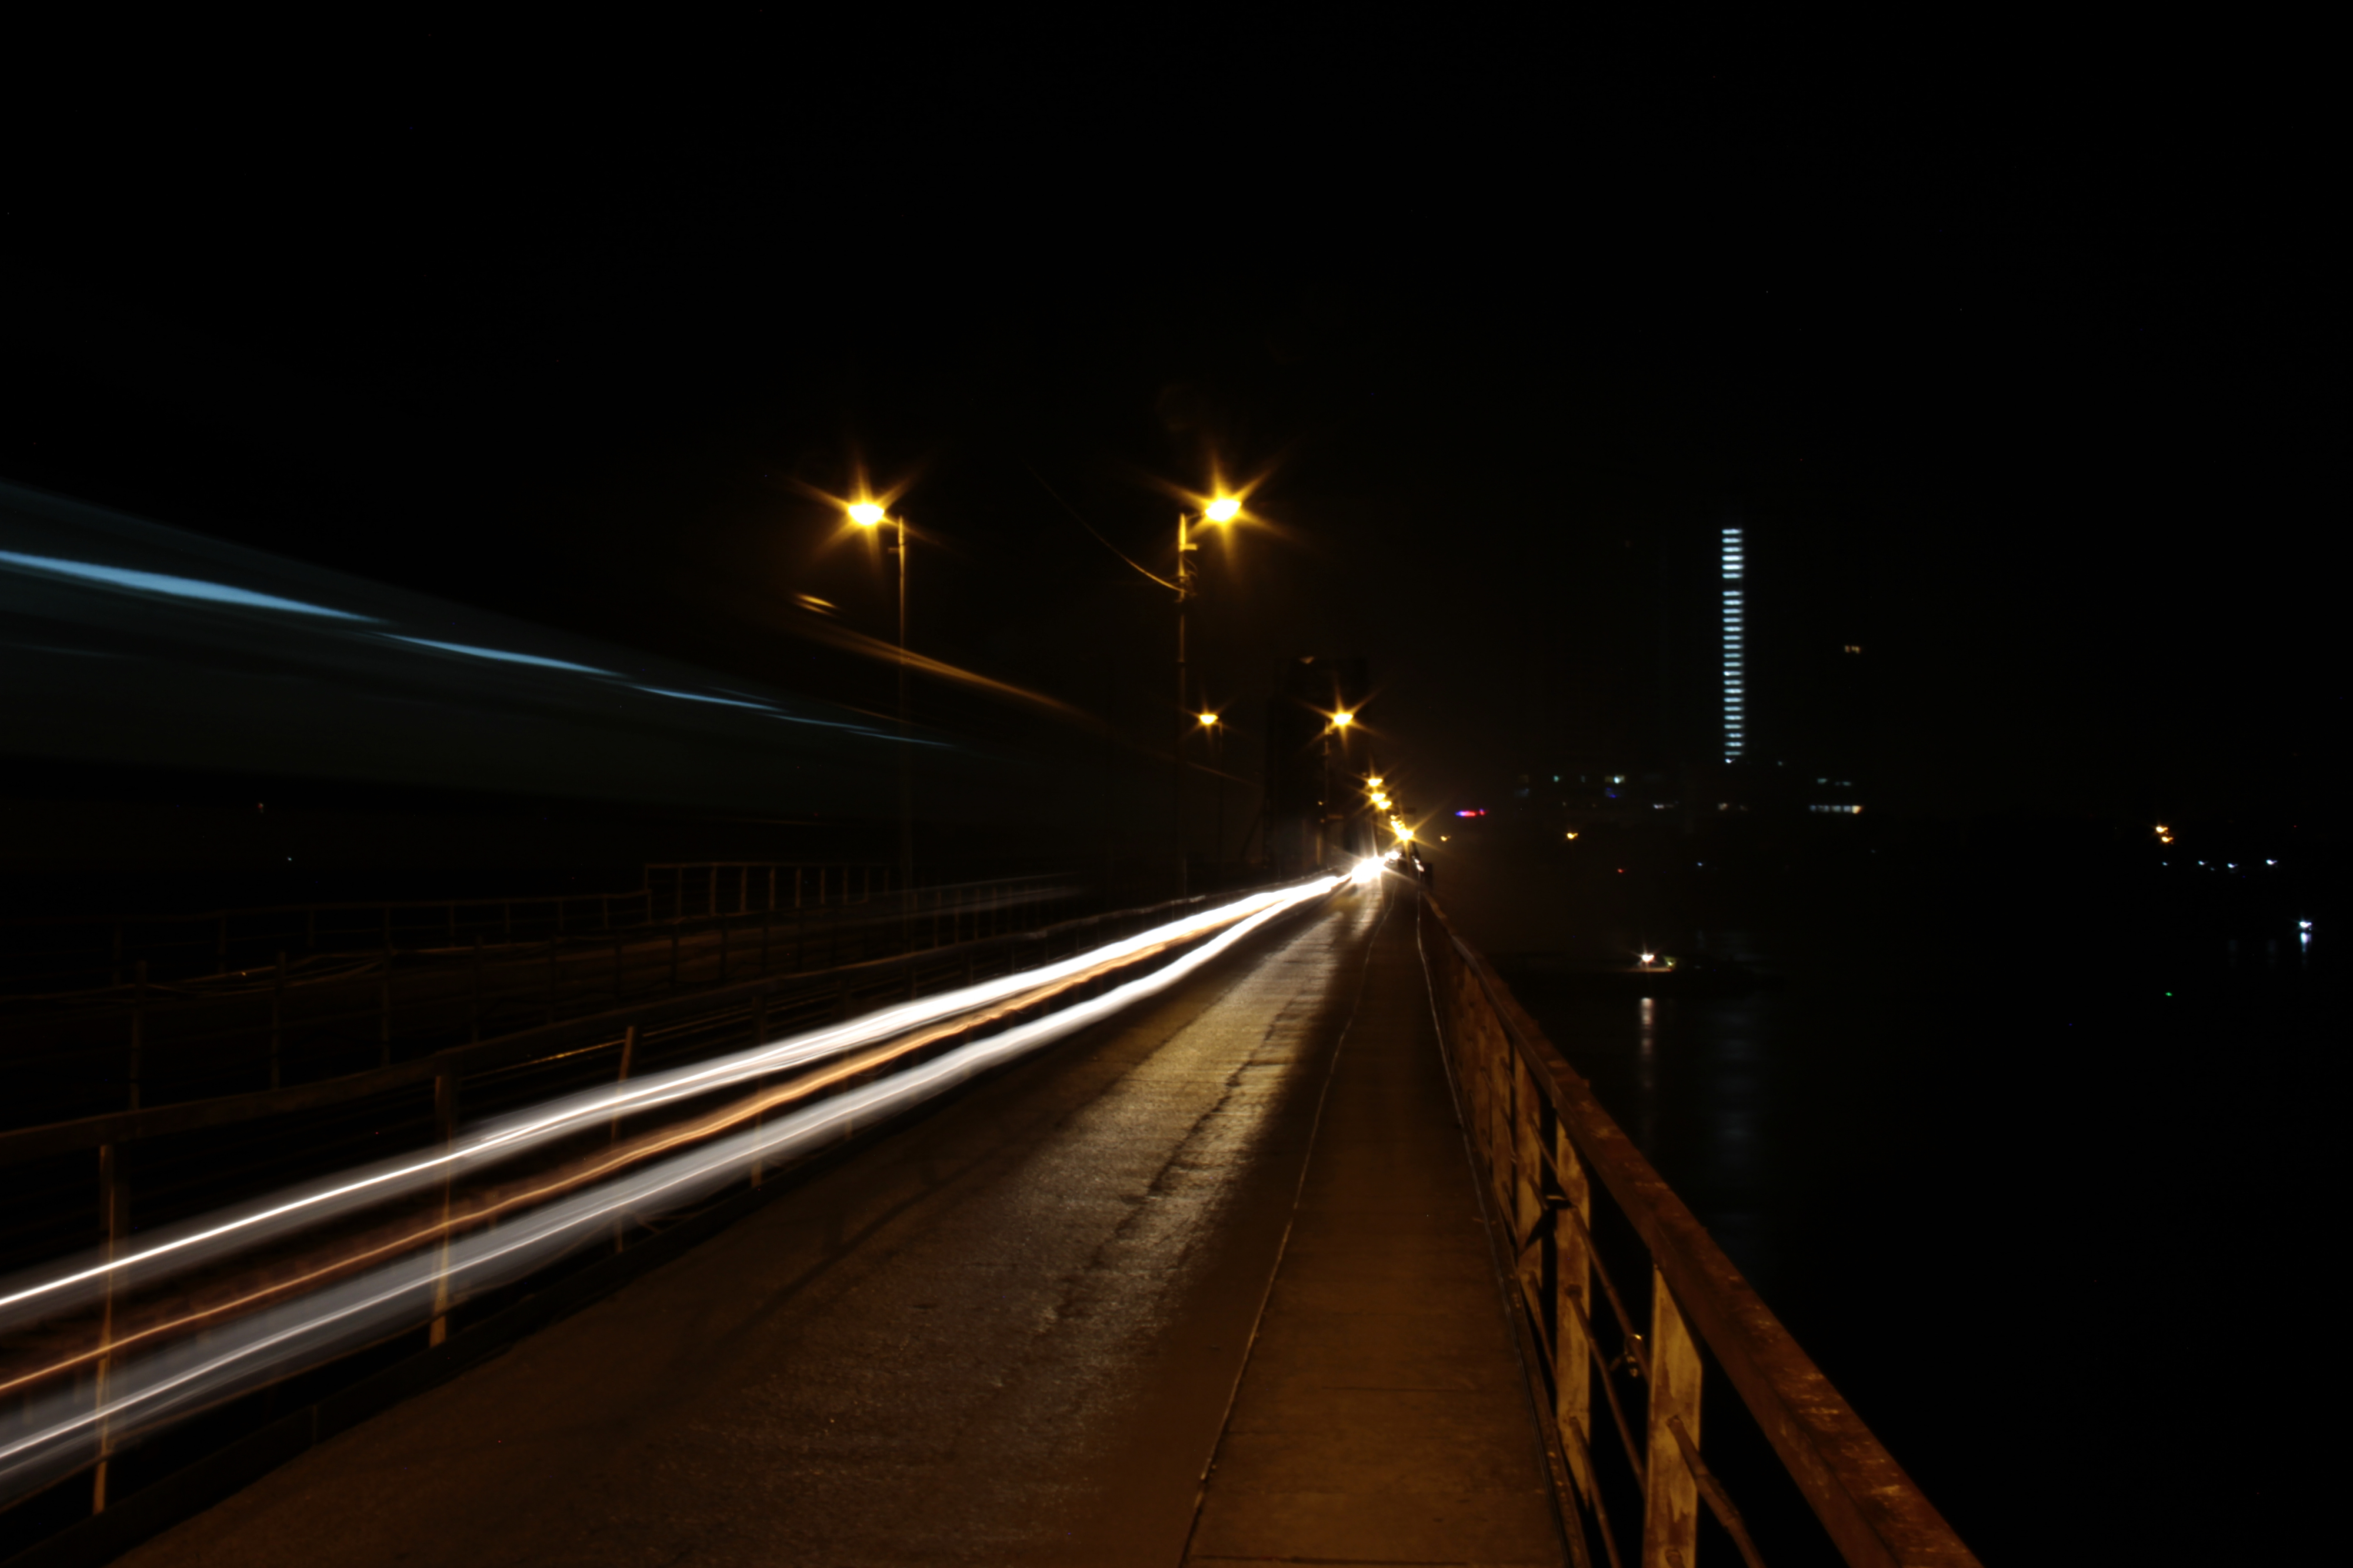
light, night, highway, evening, darkness, street light, lighting, infrastructure